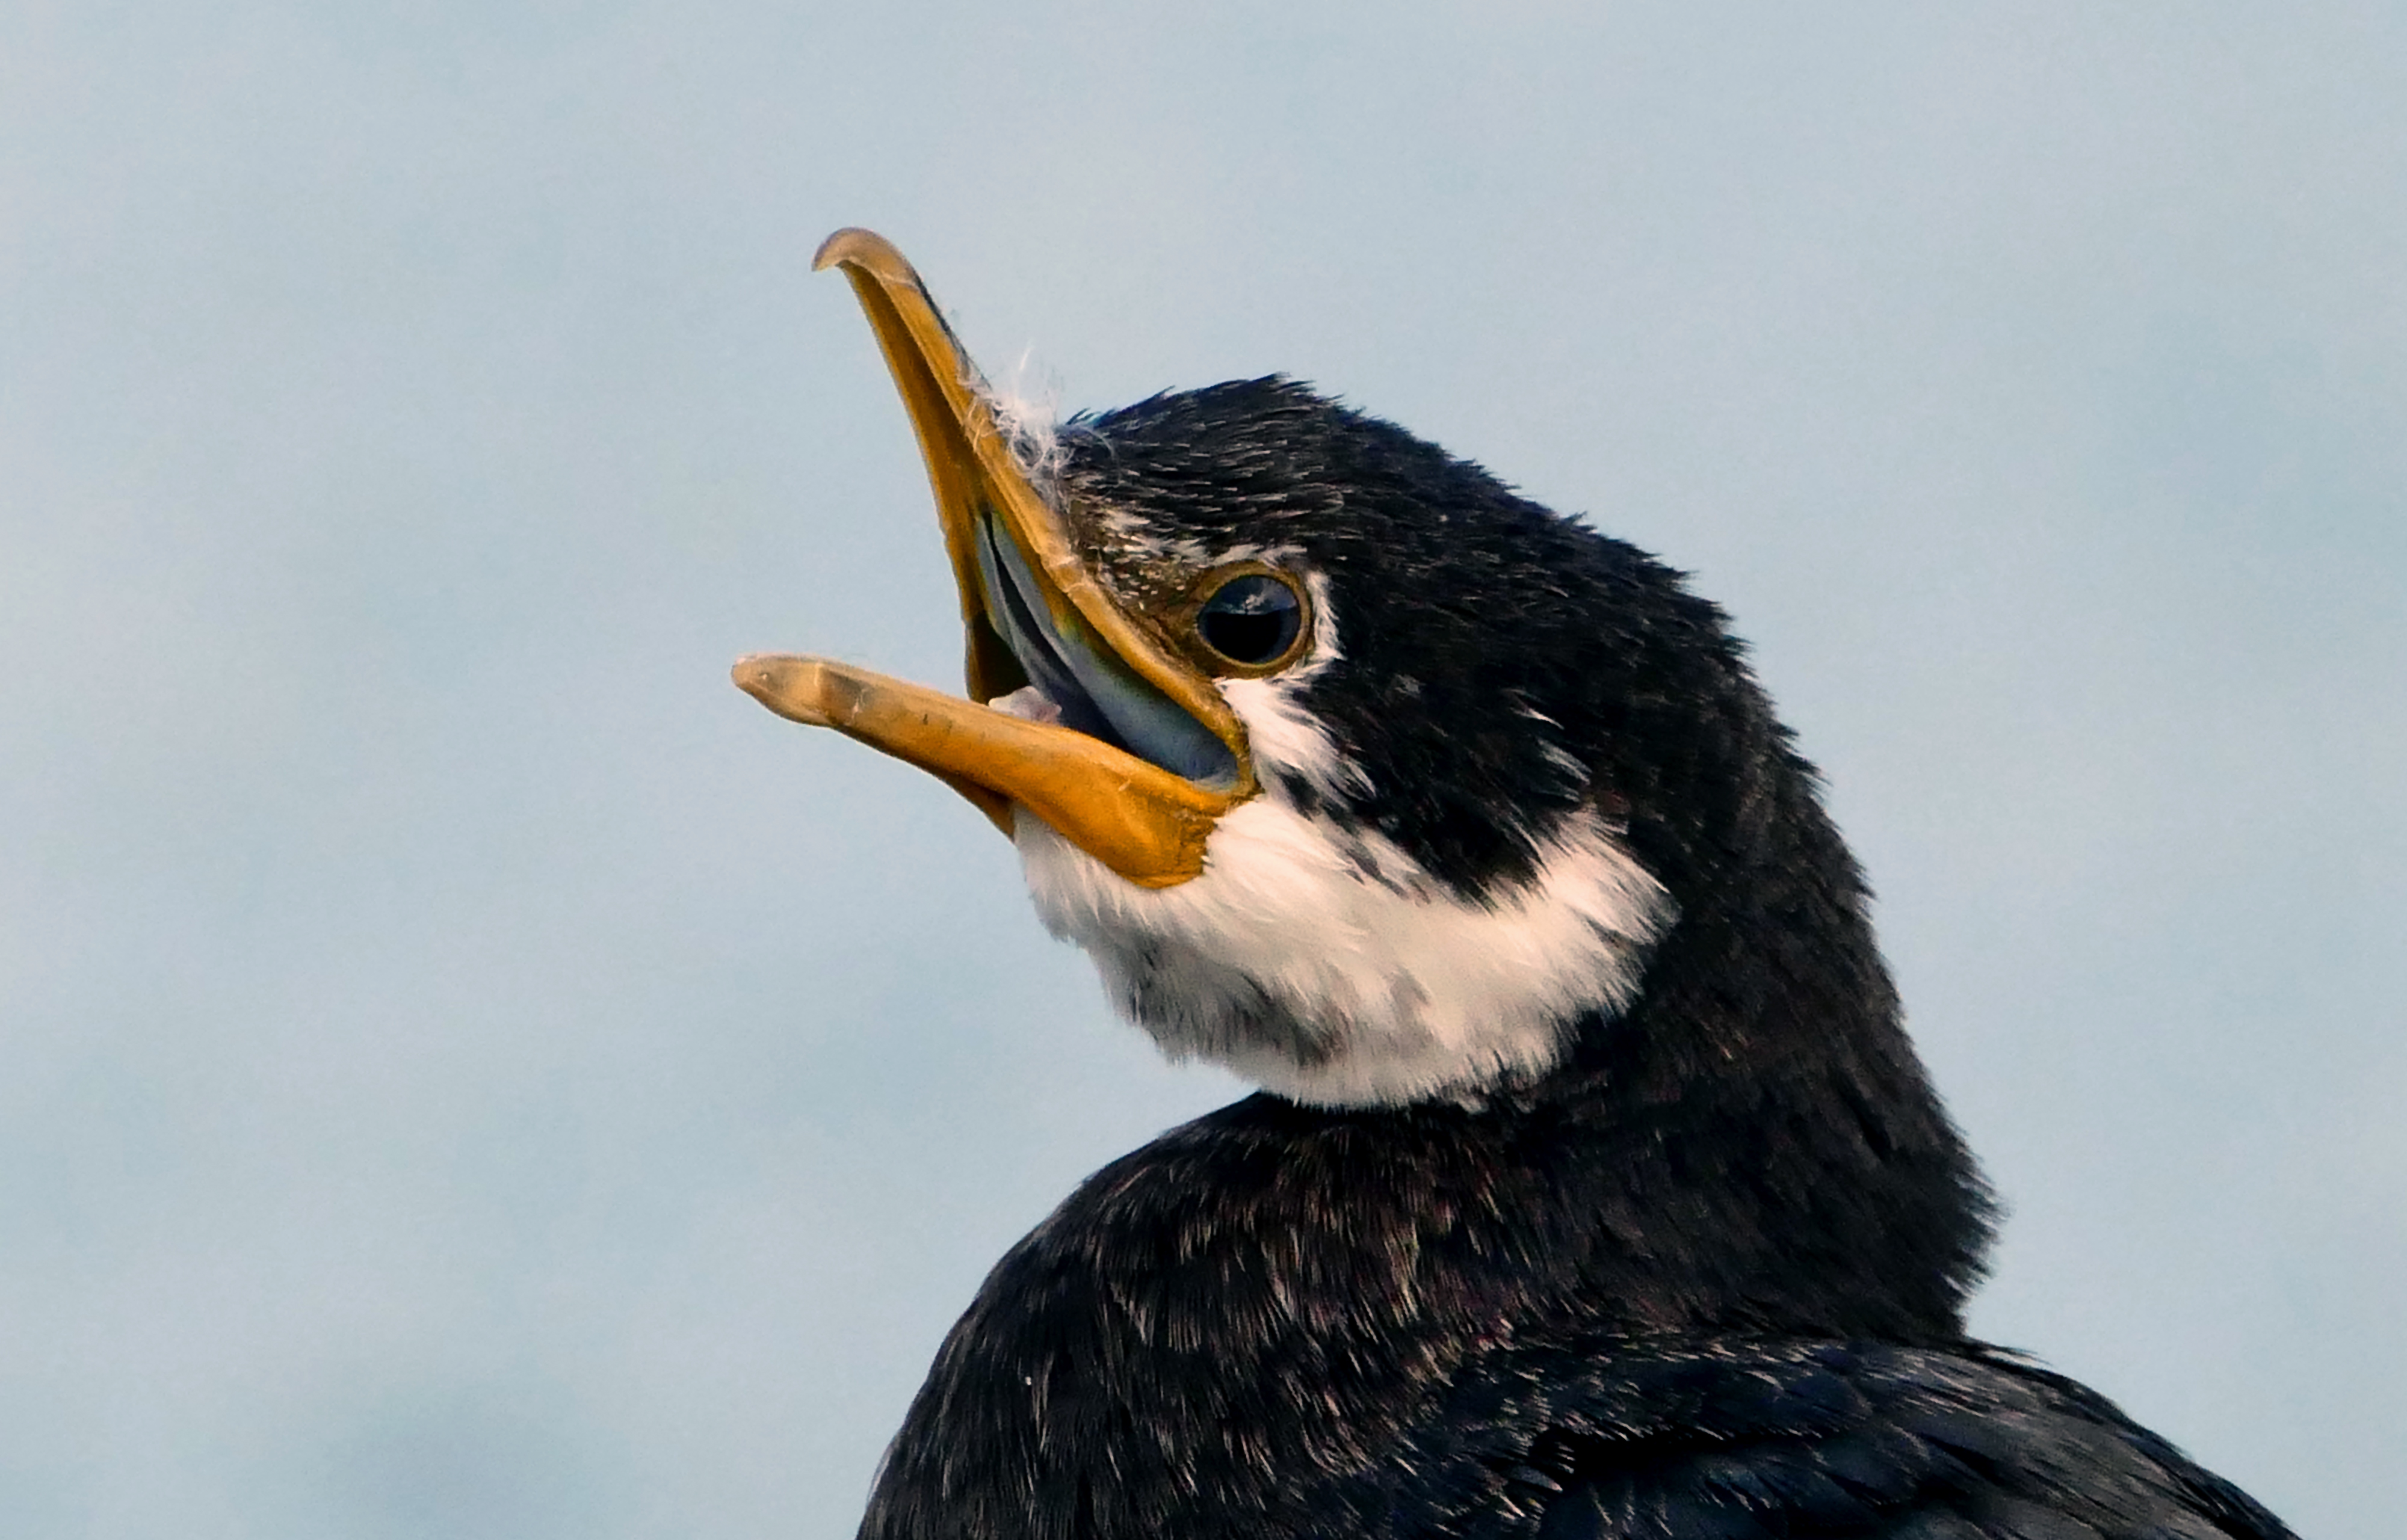
nature, bird, wing, seabird, wildlife, beak, fauna, stork, publicdomain, vertebrate, lumix, cormorant, piedshag, ciconiiformes